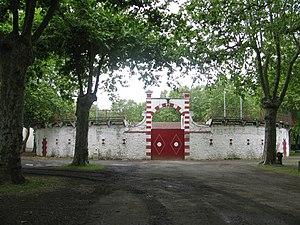
Arènes à Riscle
Riscle est une commune française située dans le département du Gers en région Occitanie.